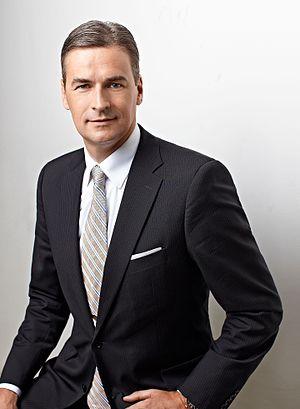
Les élections législatives lettonnes de 2014 se sont tenues le samedi 4 octobre 2014, afin d'élire les cent députés de la douzième législature de la Saeima.
Mārtiņš Bondars est un homme politique letton, président de l'Association lettonne des régions.